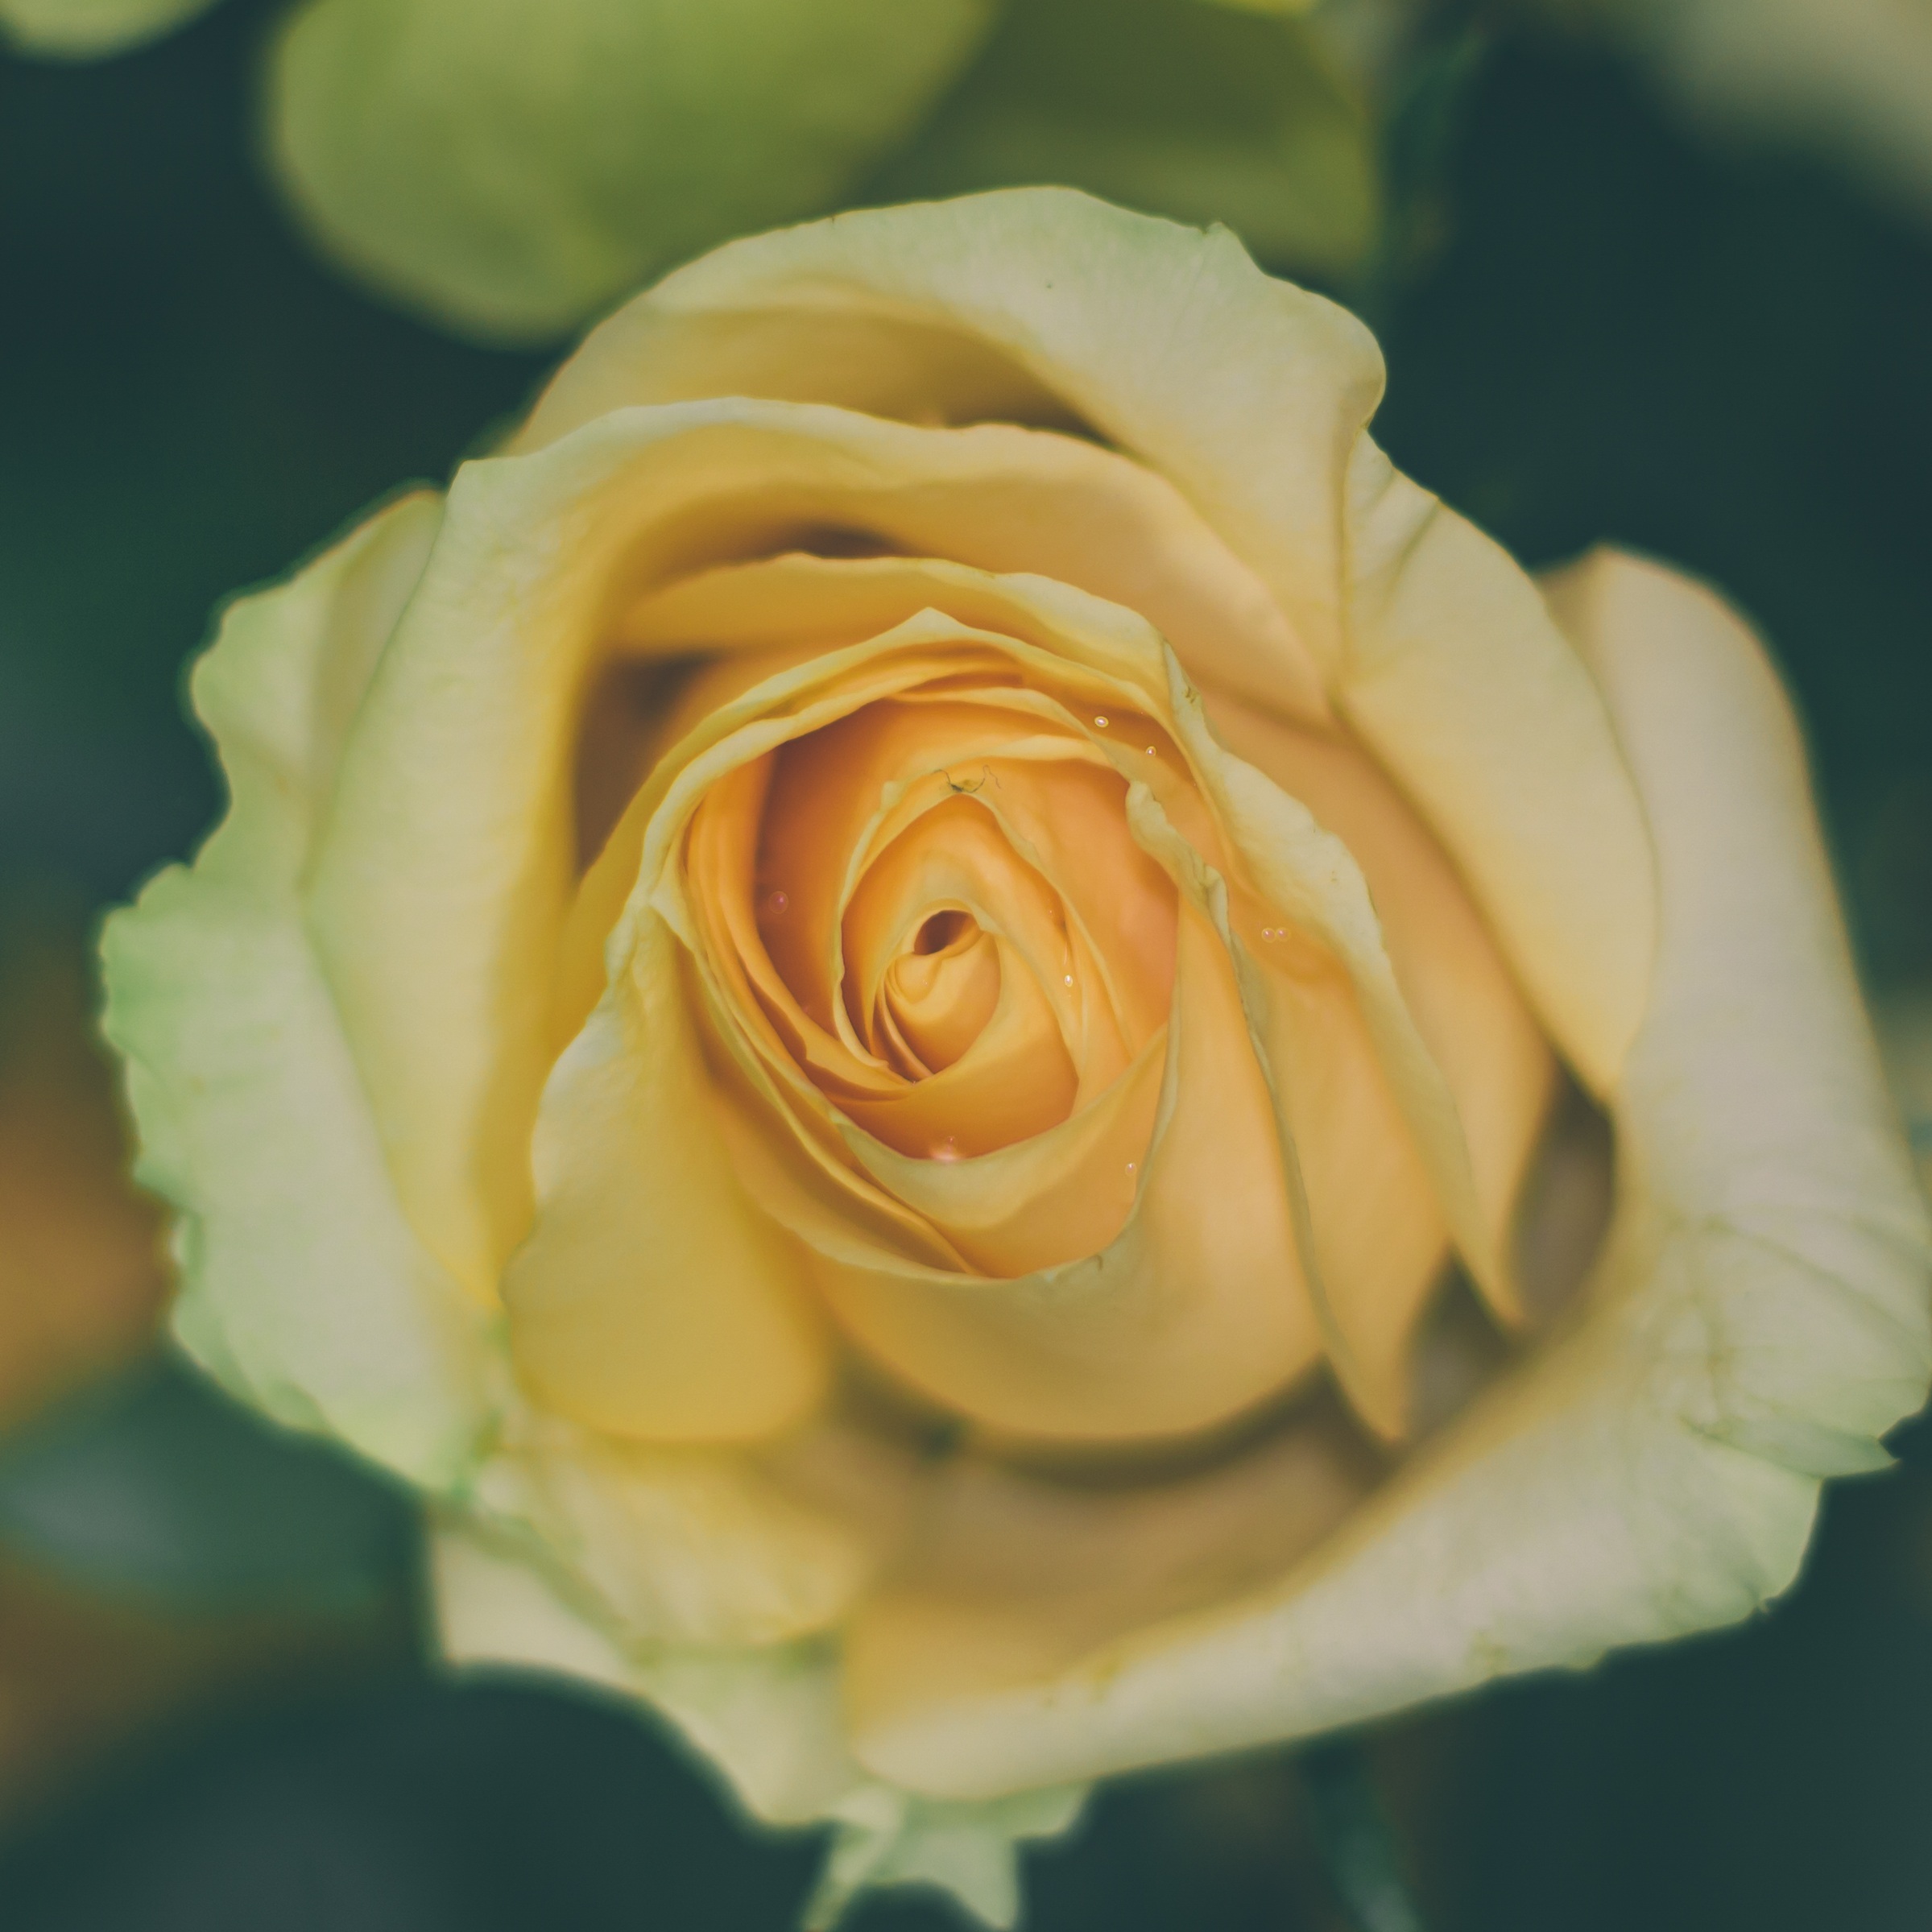
plant, photography, flower, petal, rose, green, yellow, flora, close up, floribunda, macro photography, yellow roses, flowering plant, garden roses, rose family, plant stem, land plant, rose order, austrian briar